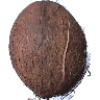
Label: Cocos 1